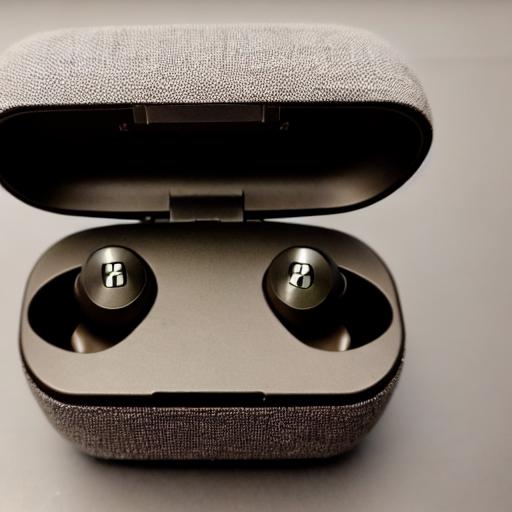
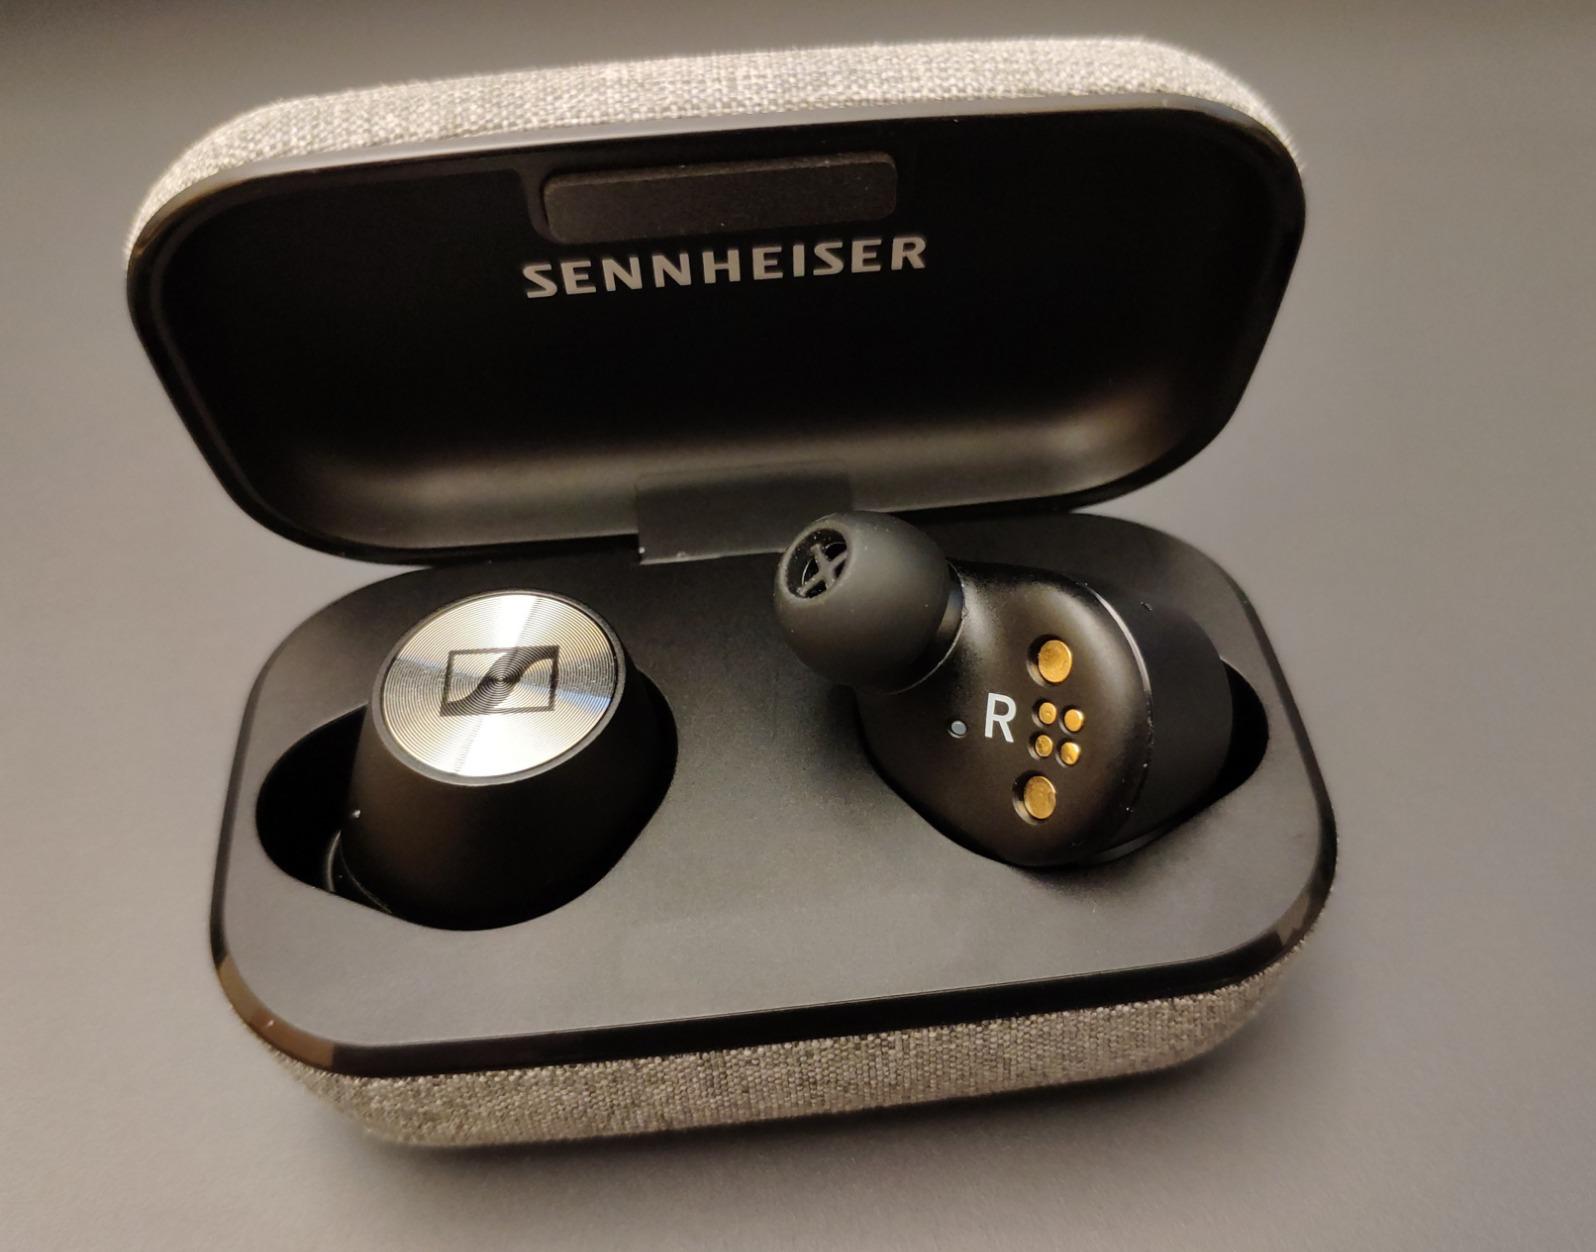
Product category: earbuds
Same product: no